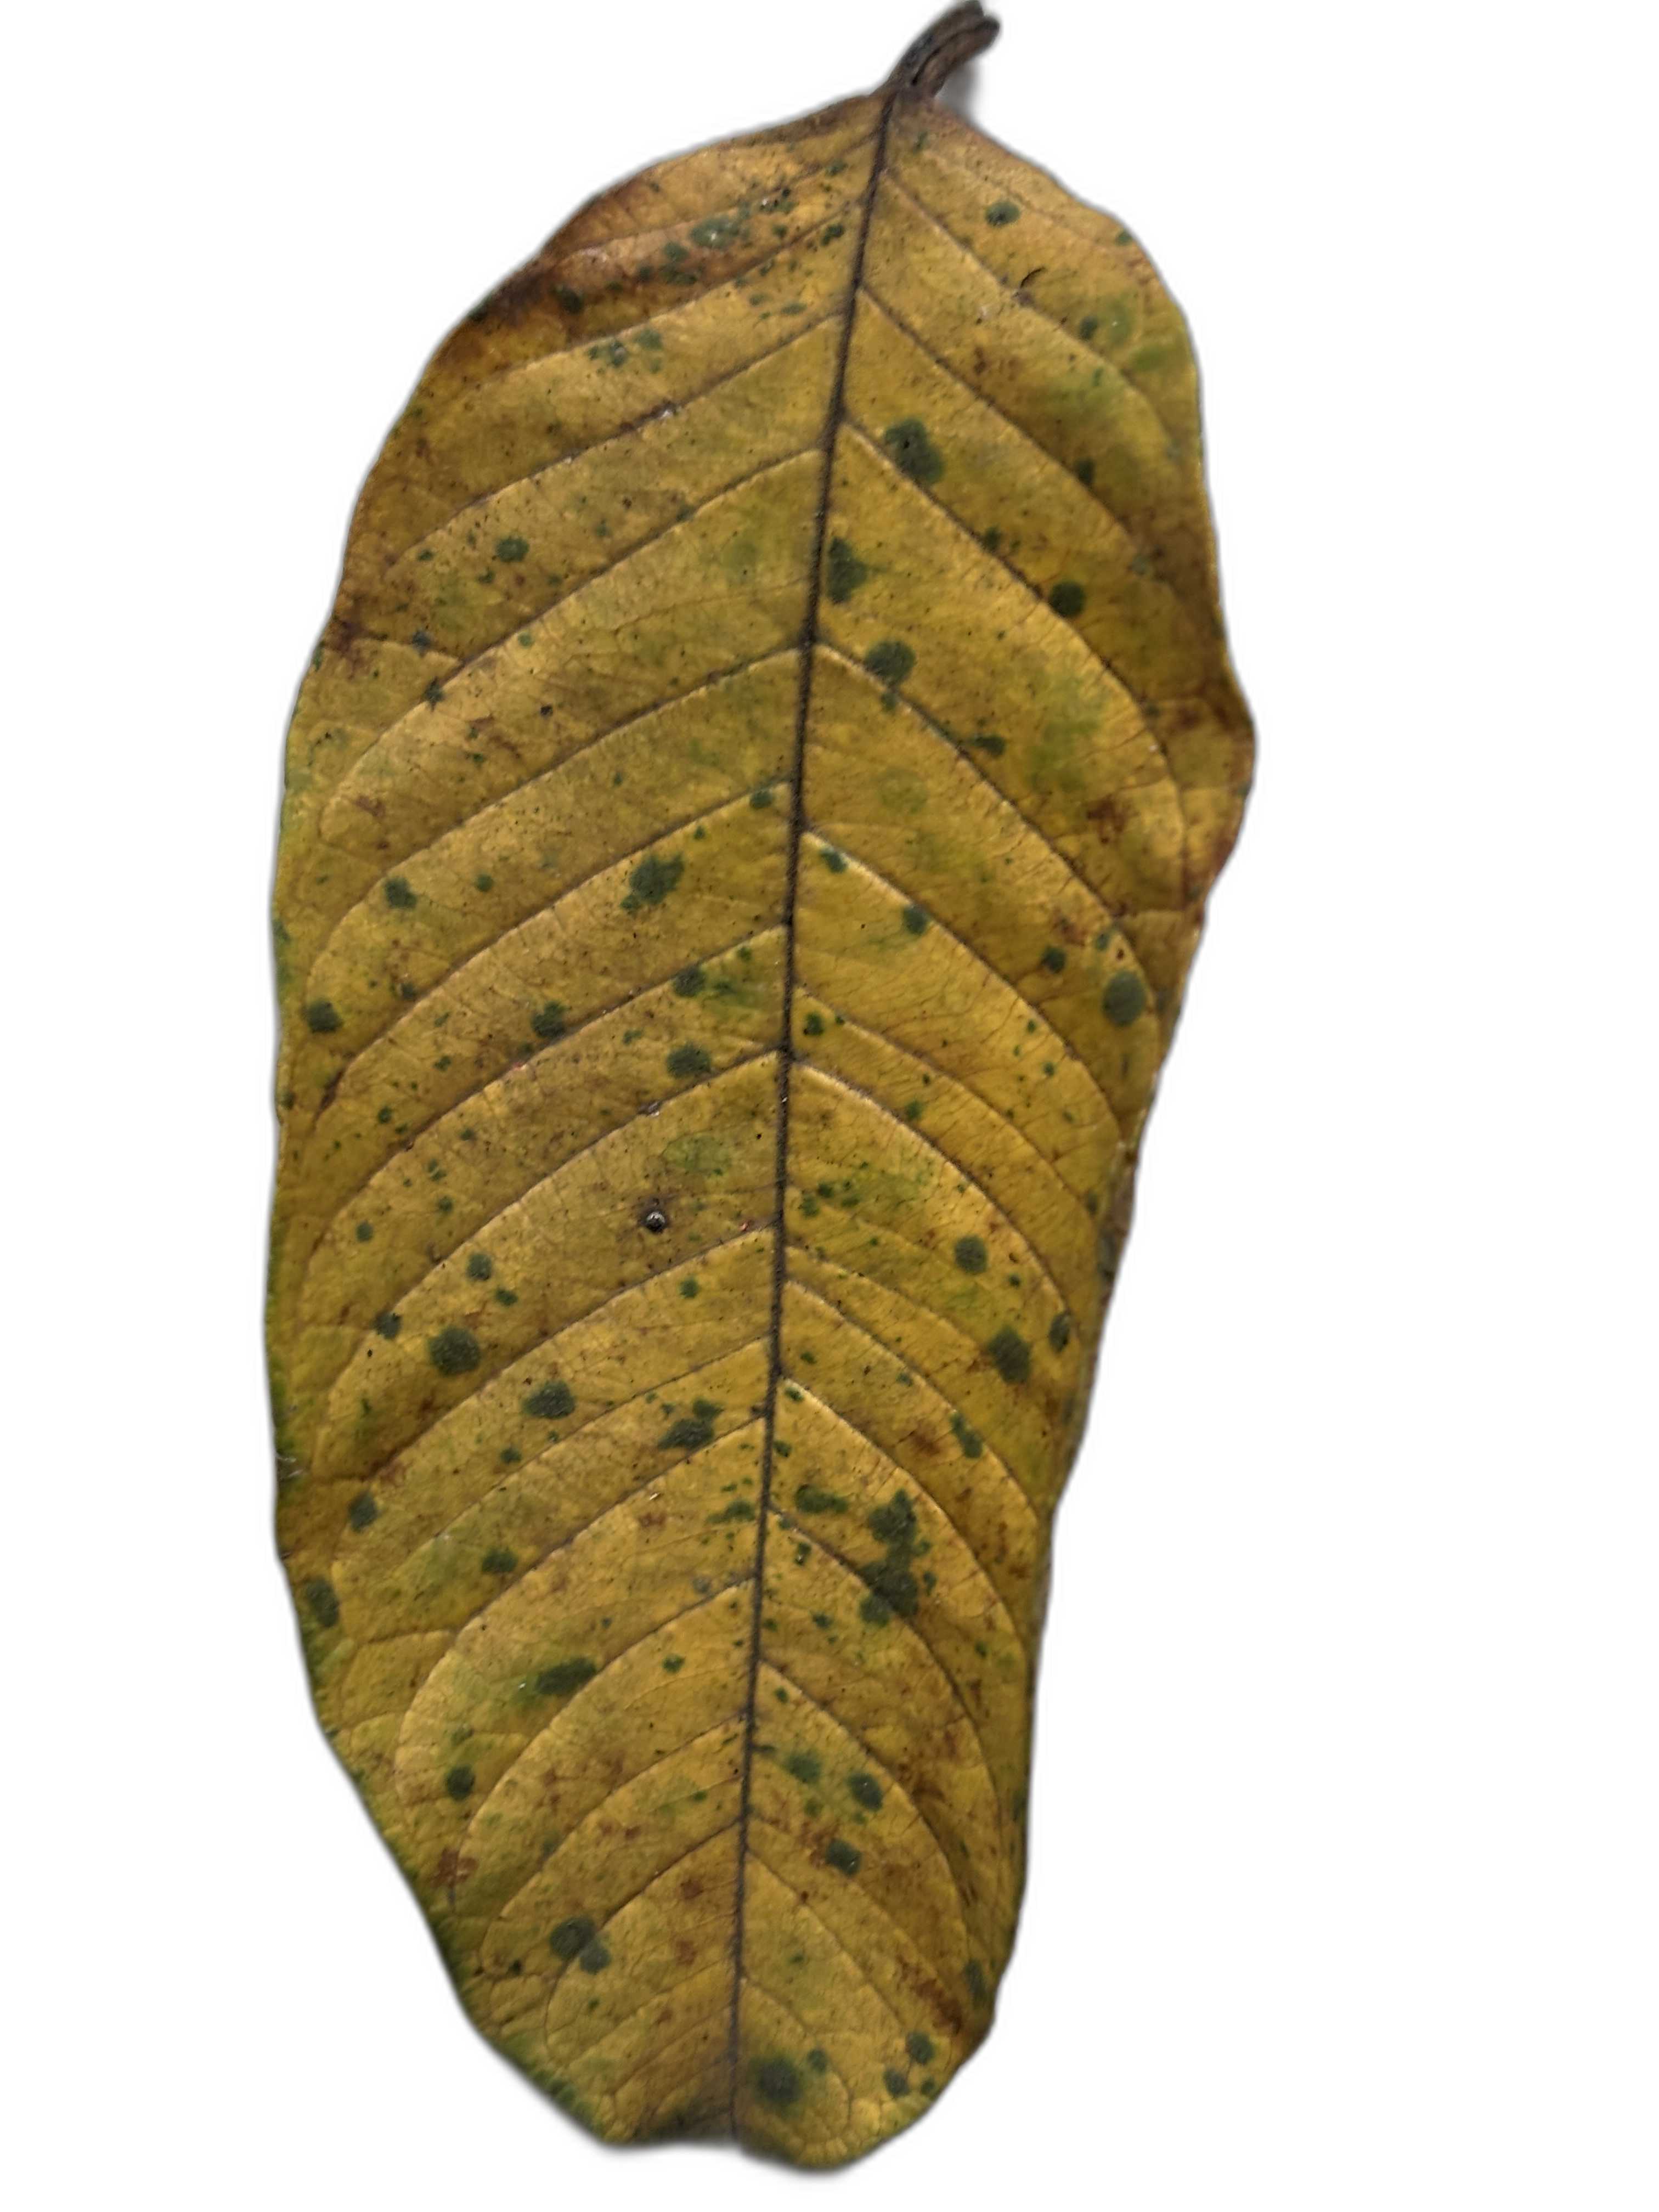
Plant part: leaf
Disease: Rust